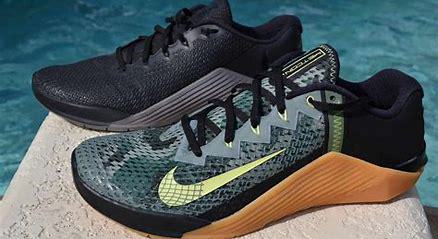
Brand: Nike
Model: Metcon 5